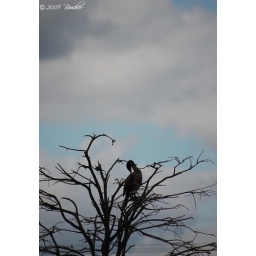
Unknown bird in tree in Wakodahatchee Wetlands, February 6, 2009.